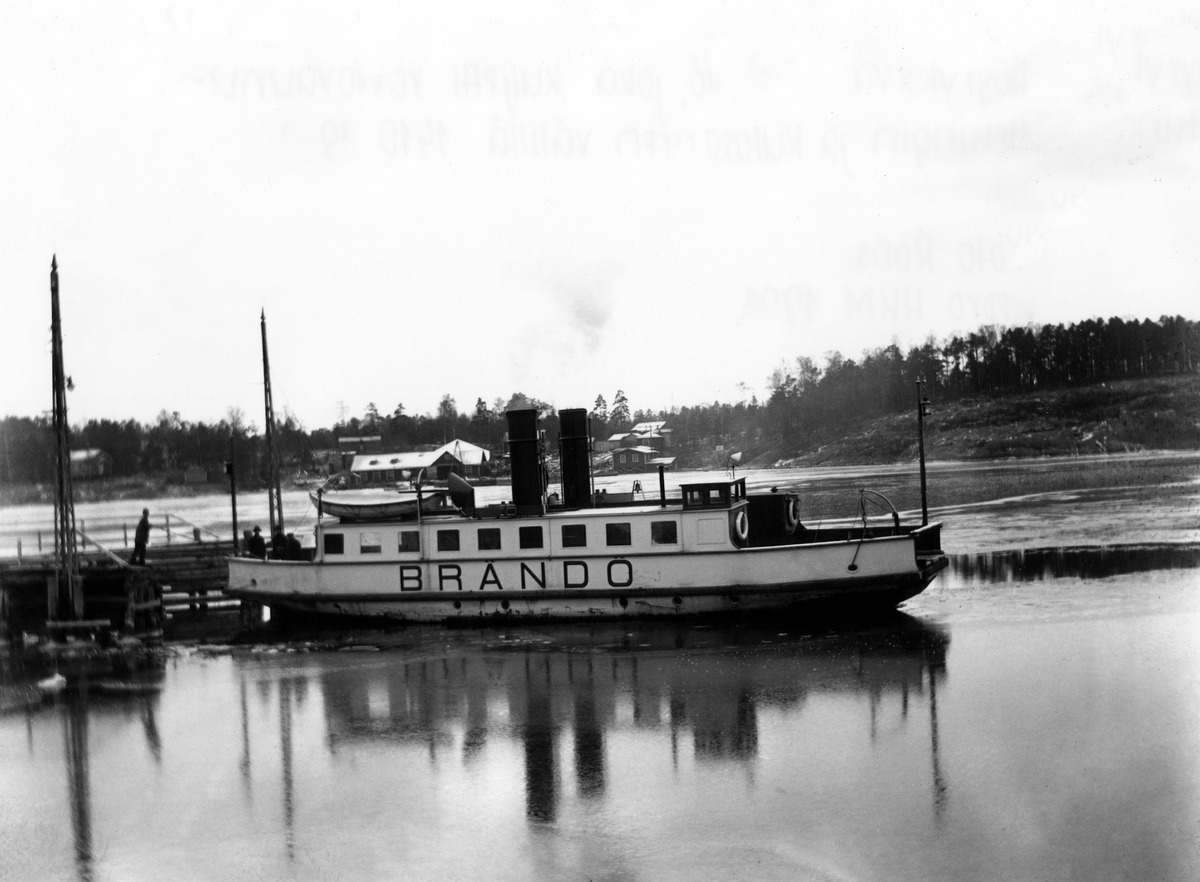
Höyrylaiva Brändö, joka kuljetti raitiovaunua Helsingin ja Kulosaaren välillä vuosina 1910-1919
sisällön kuvaus: Höyrylaiva Brändö, joka kuljetti raitiovaunua Helsingin ja Kulosaaren välillä vuosina 1910-1919. mustavalkoinen
Kuvaaja: Foto Roos, valokuvaaja
Ajankohta: kuvausaika 1910 -luku
Aiheet: laivat höyrylaivat